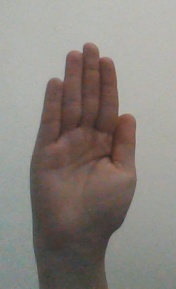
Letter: seen